Wooden roller coaster

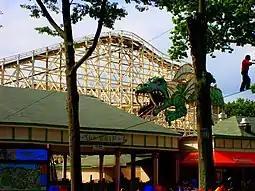
The Dragon Coaster at Playland Park in Rye, New York with a lift hill and a tunnel

The 1920s are generally considered the Golden Age of coaster design. This was the decade when many of the world's most iconic coasters were built. Some of these include the Giant Dipper at the Santa Cruz Beach Boardwalk and its counterpart at Belmont Park, the Cyclone at Coney Island, the Big Dipper at Geauga Lake, The Thriller at Euclid Beach Park, and the Roller Coaster at Lagoon. All of these rides were built during this time. The decade was also the design peak for some of the world's greatest coaster designers, including John A. Miller, Harry Traver, Herb Schmeck, and the partnership of Prior and Church. Many wooden roller coasters of this time were demolished during the Great Depression, but a few still stand as American Coaster Enthusiasts (ACE) classics and landmarks.